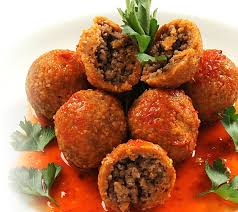
Yemek: icli_kofte